Zons

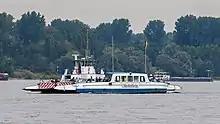
Rhine ferry from Zons to Urdenbach

A car ferry runs frequently between Zons und Düsseldorf-Urdenbach. The river cruise operator Köln-Düsseldorfer offers day excursions to Zons from Cologne and Düsseldorf on selected days during the summer.